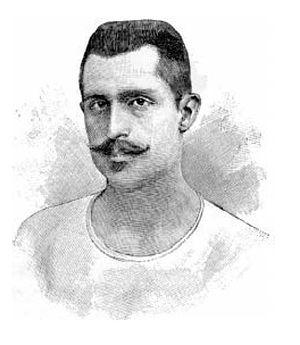
Panayiótis Paraskevópoulos, né en 1875 à Gortynie et mort le 8 juillet 1956 à Corfou, est un ancien athlète grec, vice-champion olympique lors des Jeux olympiques d'été de 1896 à Athènes.